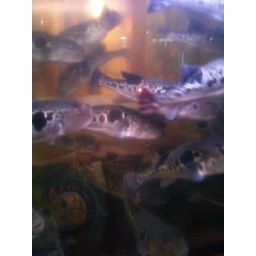
fish in tank which was in the wall of a dinner place...